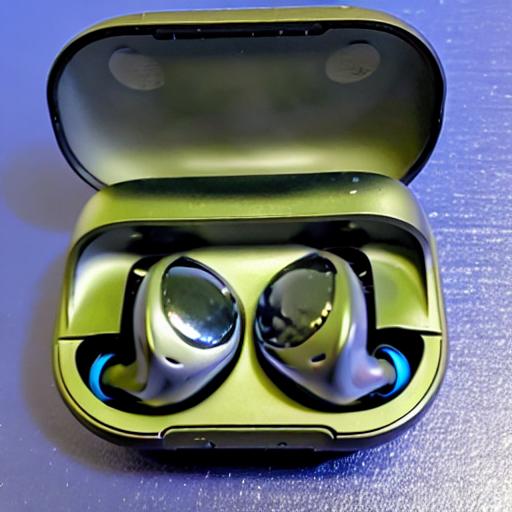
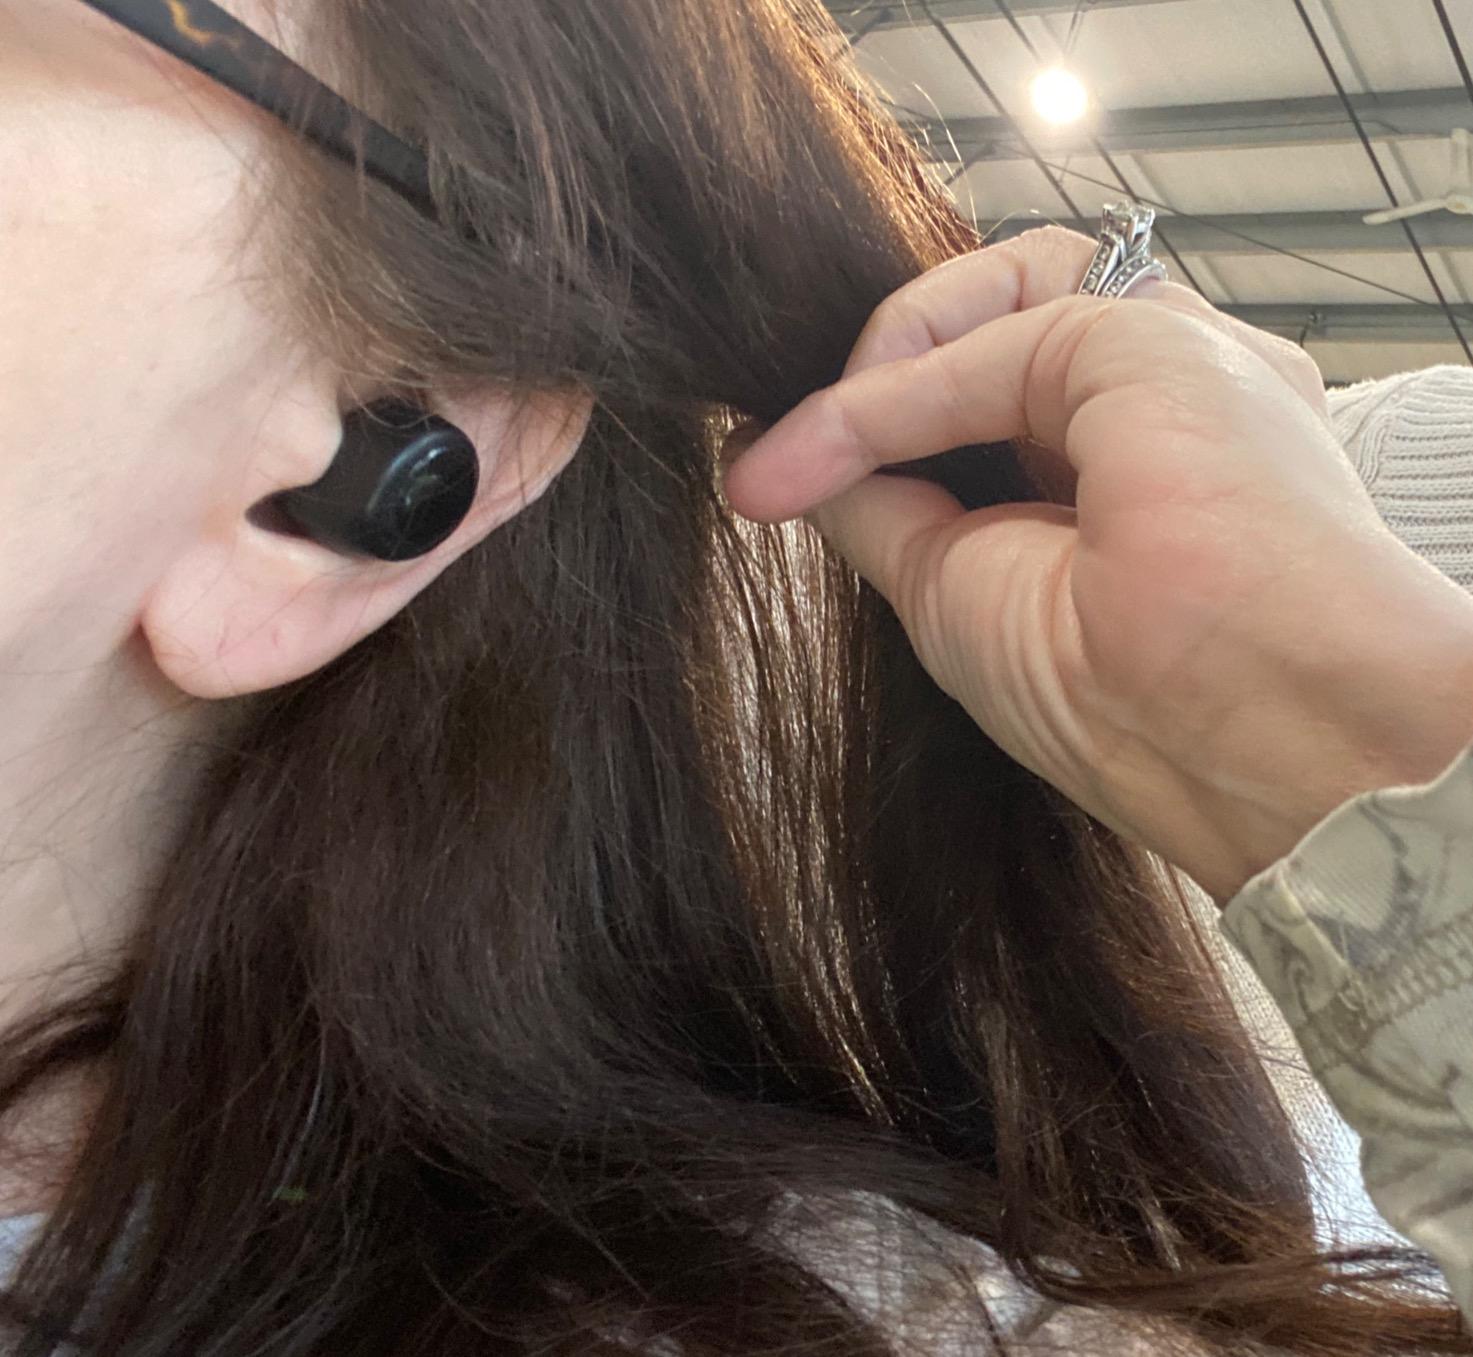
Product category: earbuds
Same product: no